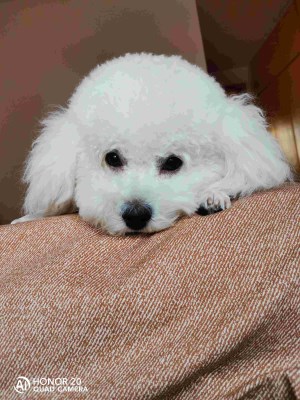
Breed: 3083-n000117-Bichon_Frise